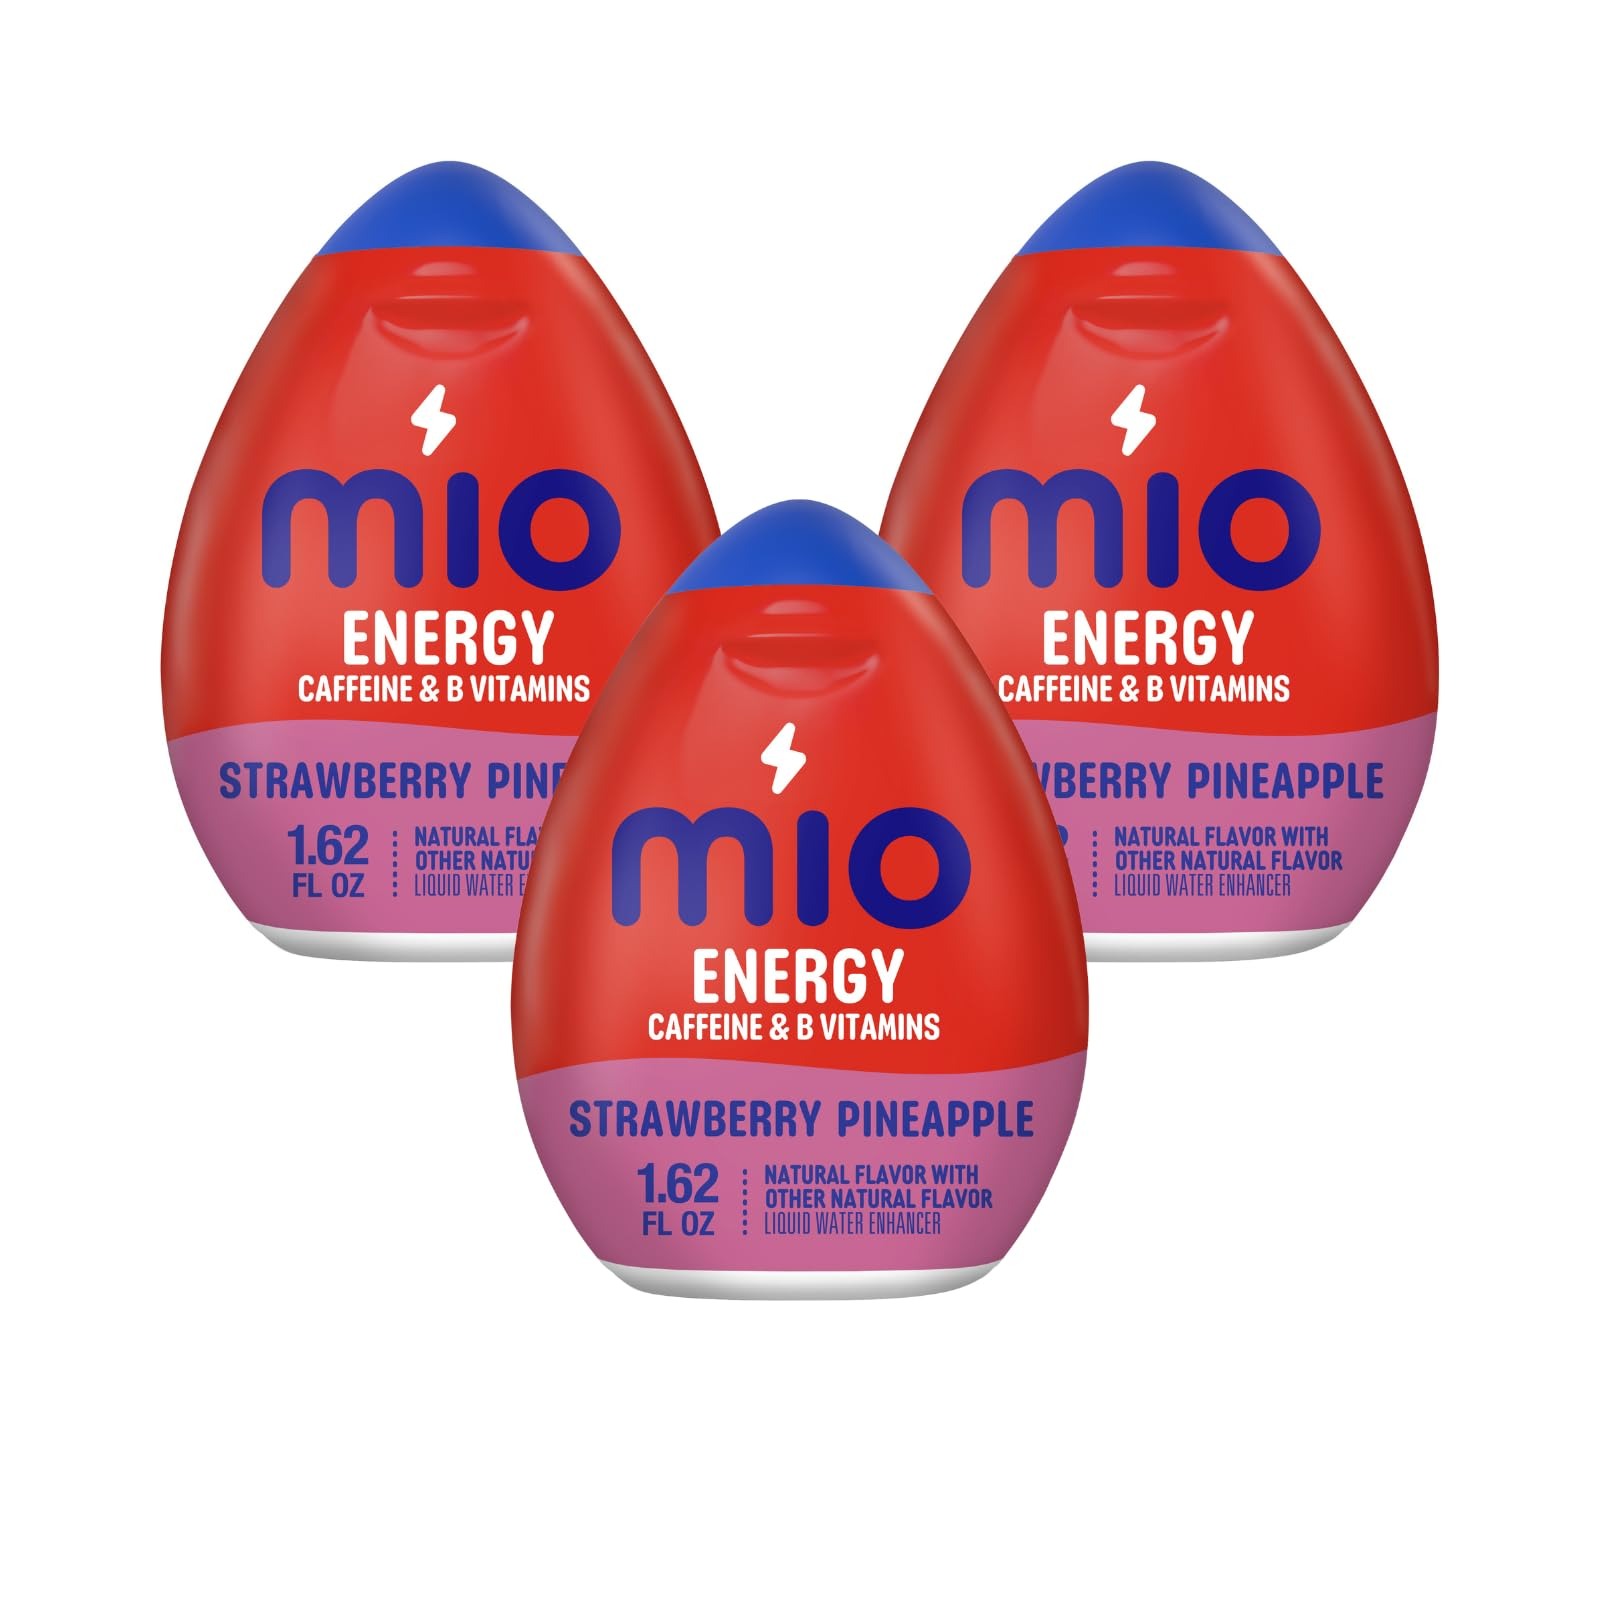
Item Name: MiO Energy Liquid Flavor Enhancer with Caffeine and B Vitamins - 3 pack (Strawberry Pineapple Smash)
Bullet Point 1: Three each 1.62 fl. oz. bottles of MiO Energy Liquid Water Enhancer
Bullet Point 2: Made with natural flavors
Bullet Point 3: Delivers 60 mg. of caffeine
Bullet Point 4: Add to water for an instant enhancement
Bullet Point 5: One squeeze,, no spill. Quick and easy
Product Description: Enhancing water improves tolerance for water intake to avoid dehydration during activities and warm weather.
Value: 1.67
Unit: Fl Oz

Price: 24.91